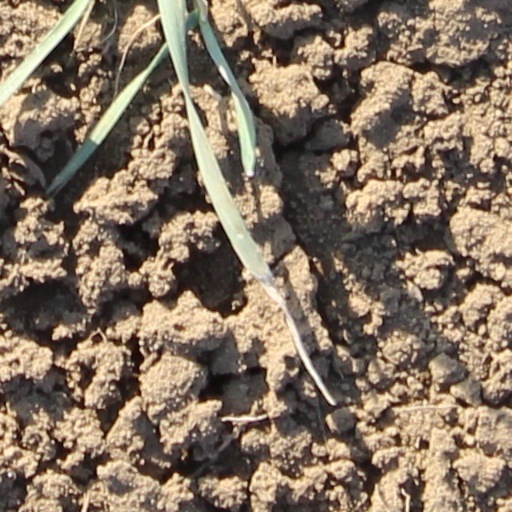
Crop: wheat